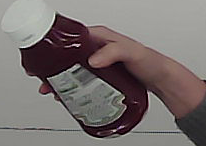
Product: heinz_ketchup